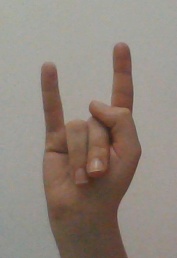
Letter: la